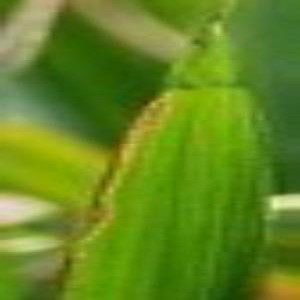
Disease: Bacterialblight